Lucie Skeaping

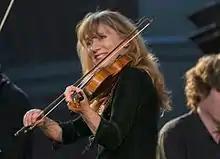
In concert with the Burning Bush

Skeaping has written and presented numerous music-documentaries for BBC radio on subjects including Samuel Pepys, ballad opera, Henry VIII and the "Mary Rose", the Dolmetsch family, the history of the Sephardi Jews, Nell Gwyn and the Restoration, and broadside ballads.